Leila Hatami

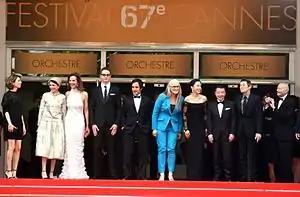
Hatami (second from left) alongside her fellow jury members at the 2014 Cannes Film Festival

In 2012, she received international attention for her role in the critical acclaimed Asghar Farhadi film, "A Separation", which won dozens of accolades, including the Academy Award for Best Foreign Language Film. Her performance earned critical acclaim and various awards, including the Silver Bear Award for Best Actress at the Berlin Film Festival. IndieWire praised her portrayal as one of the best female performances of the 21st century.